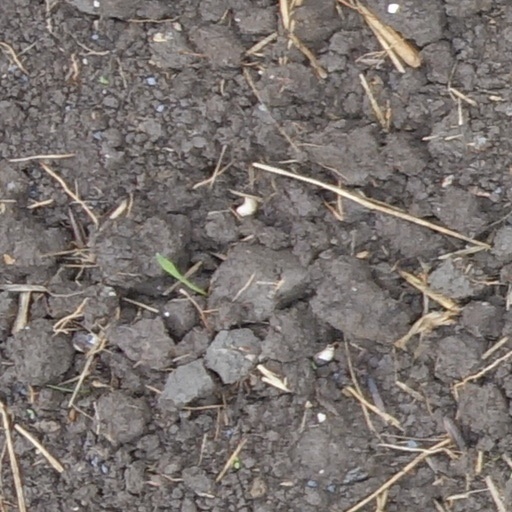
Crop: wheat